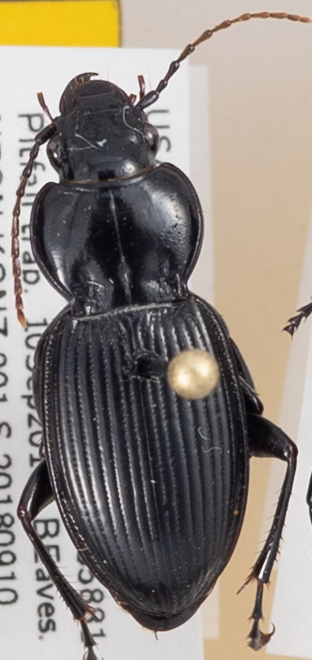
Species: Cyclotrachelus sodalis colossus
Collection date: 2018-09-10 04:00:00
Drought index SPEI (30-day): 1.85
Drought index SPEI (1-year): -0.9
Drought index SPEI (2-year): -0.86